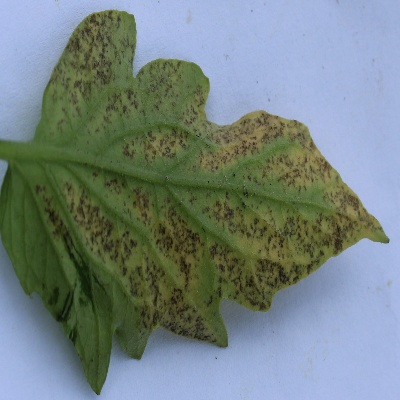
Crop: Tomato
Condition: septoria leaf spot